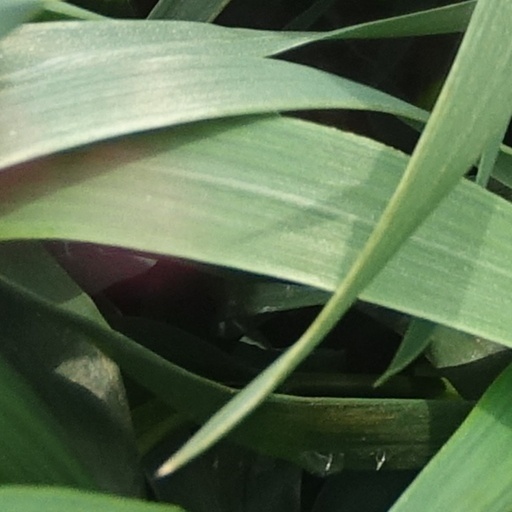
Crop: wheat